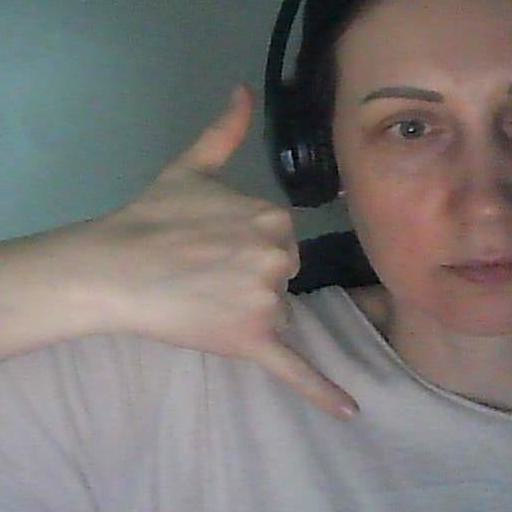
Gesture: call